Maitland railway station

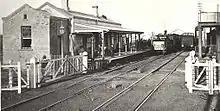
Station in 1877

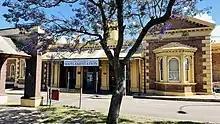
Station front in November 2022

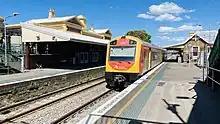
Hunter railcar on Platform 2

The Great Northern Railway was built through Maitland in the 1850s and extended to Lochinvar in July 1860. Maitland was serviced by Victoria Street, East Maitland and High Street when it opened; however, it was not until 1880 that what is now Maitland's principal station opened as West Maitland.